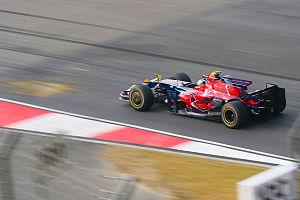
Sebastian Vettel, né le 3 juillet 1987 à Heppenheim en Allemagne est un pilote automobile allemand, vainqueur quatre fois consécutivement du championnat du monde de Formule 1, en 2010, 2011, 2012 et 2013 comme seuls avant lui l'avaient été Juan Manuel Fangio et Michael Schumacher.